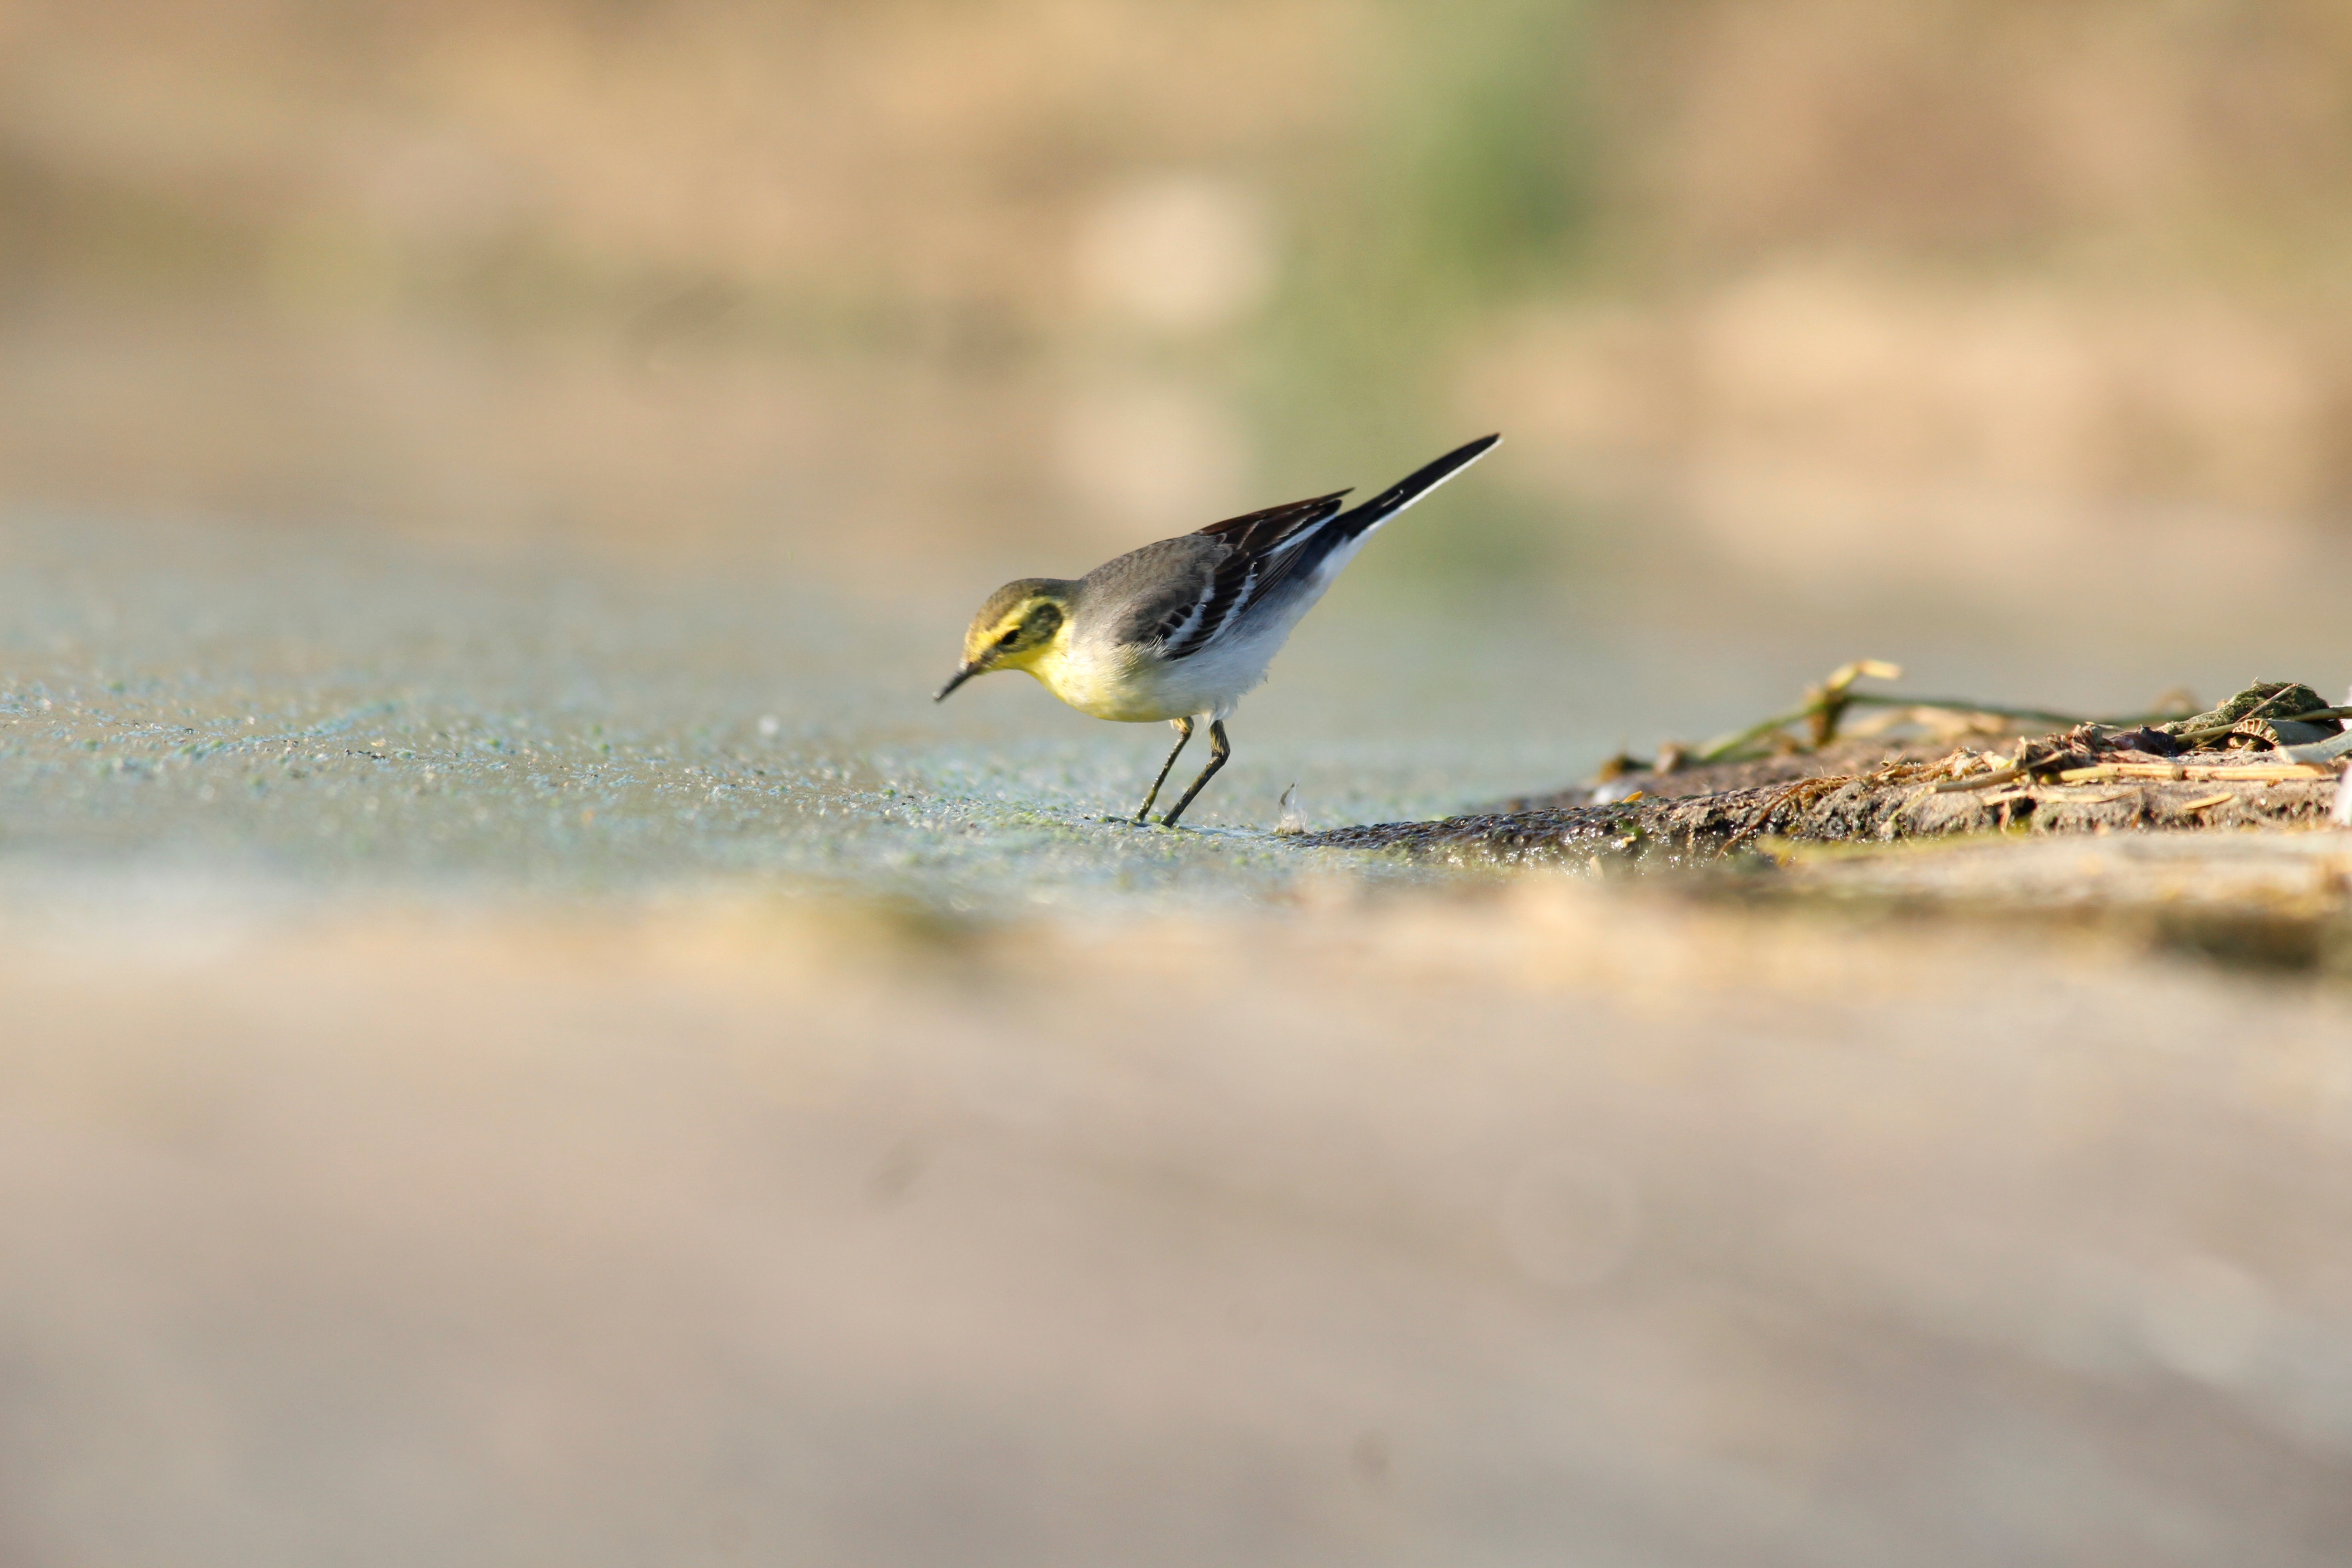
nature, bird, wing, wildlife, beak, fauna, vertebrate, shorebird, old world flycatcher, perching bird